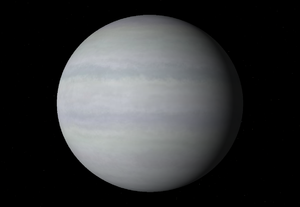
La classification de Sudarsky a été proposée en 2000 puis développée en 2003 par David Sudarsky et al., de l'université d'Arizona à Tucson, dans le but de prévoir l'apparence des planètes géantes gazeuses en fonction de leur température d'équilibre. Cette classification ne concerne que les planètes géantes gazeuses, sur la base de modèles numériques reposant sur les types d'atmosphères les plus probables pour ce genre de corps décrites notamment par les espèces chimiques et les profils de température et de pression correspondant à l'irradiance reçue par la planète estimée en fonction de son orbite et des caractéristiques de son étoile. Elle ne peut donc pas décrire les planètes telluriques telles Vénus et la Terre ni les planètes géantes de glaces comme Uranus ou Neptune, qui sont de nature physicochimique différente.